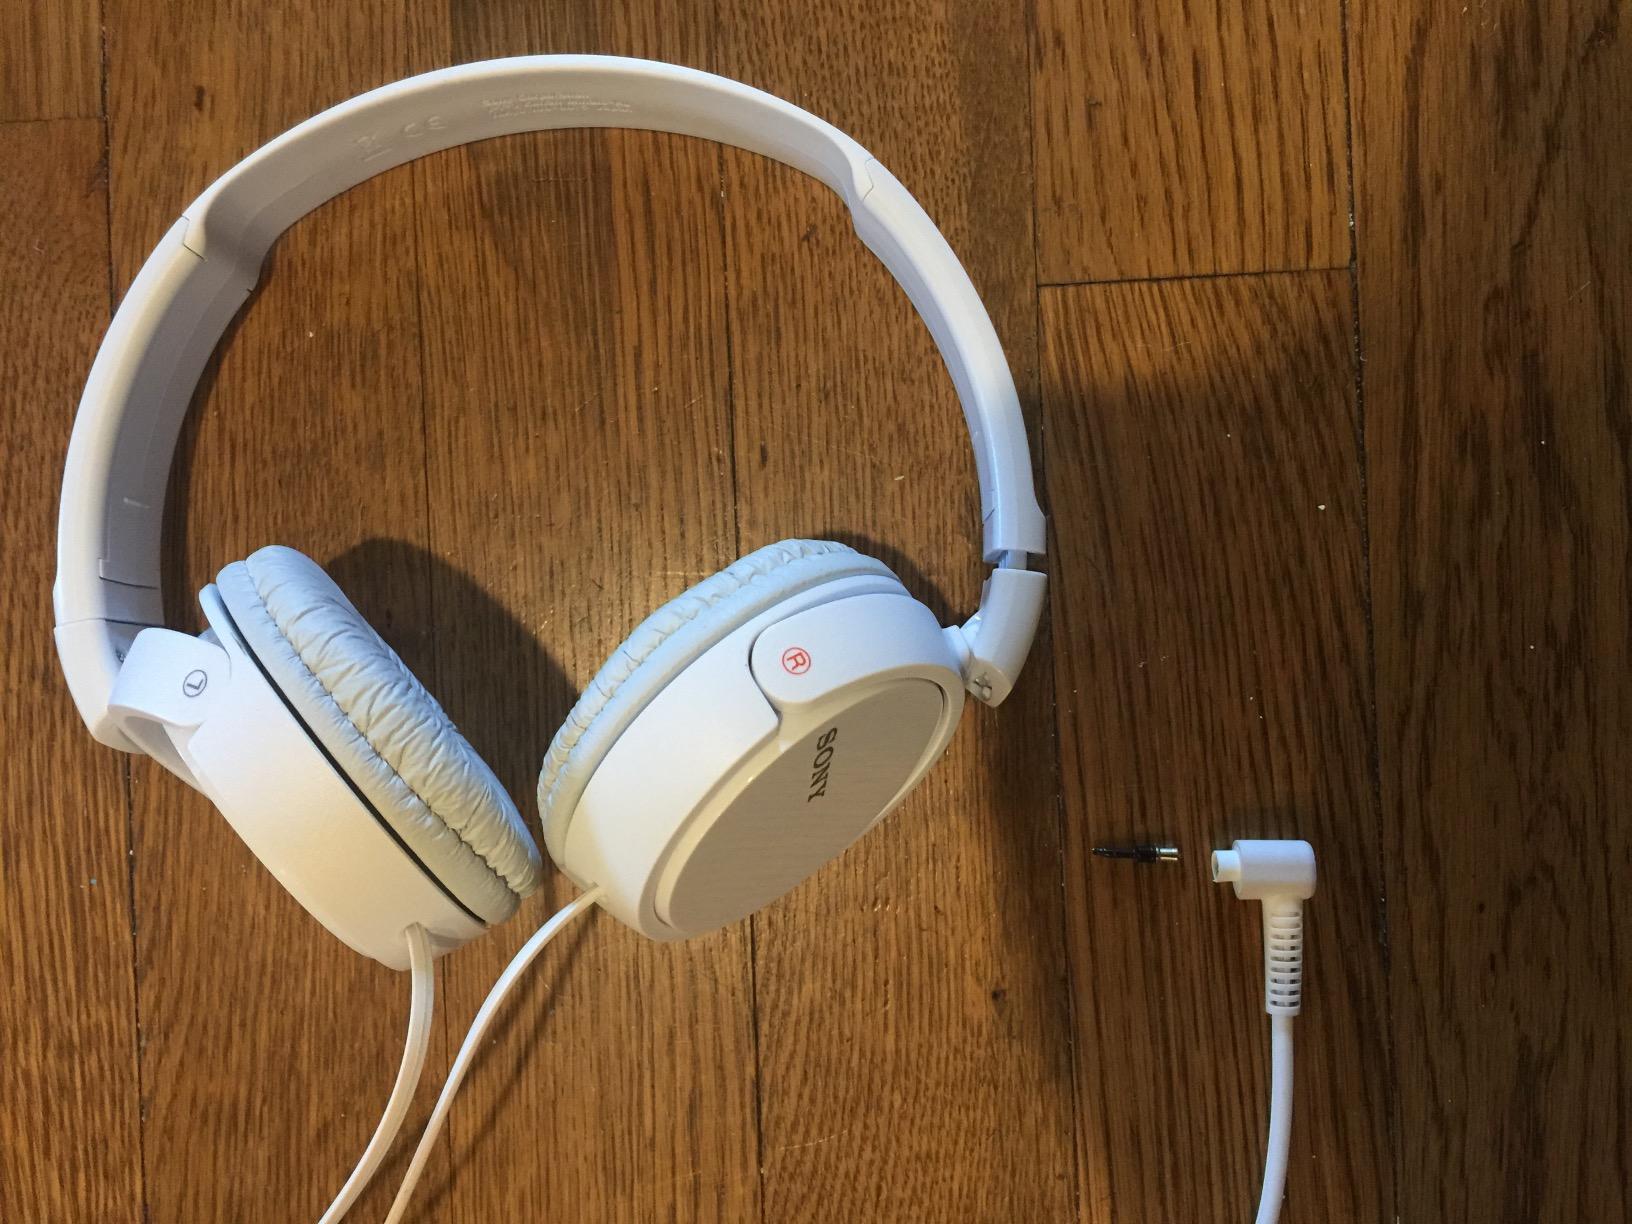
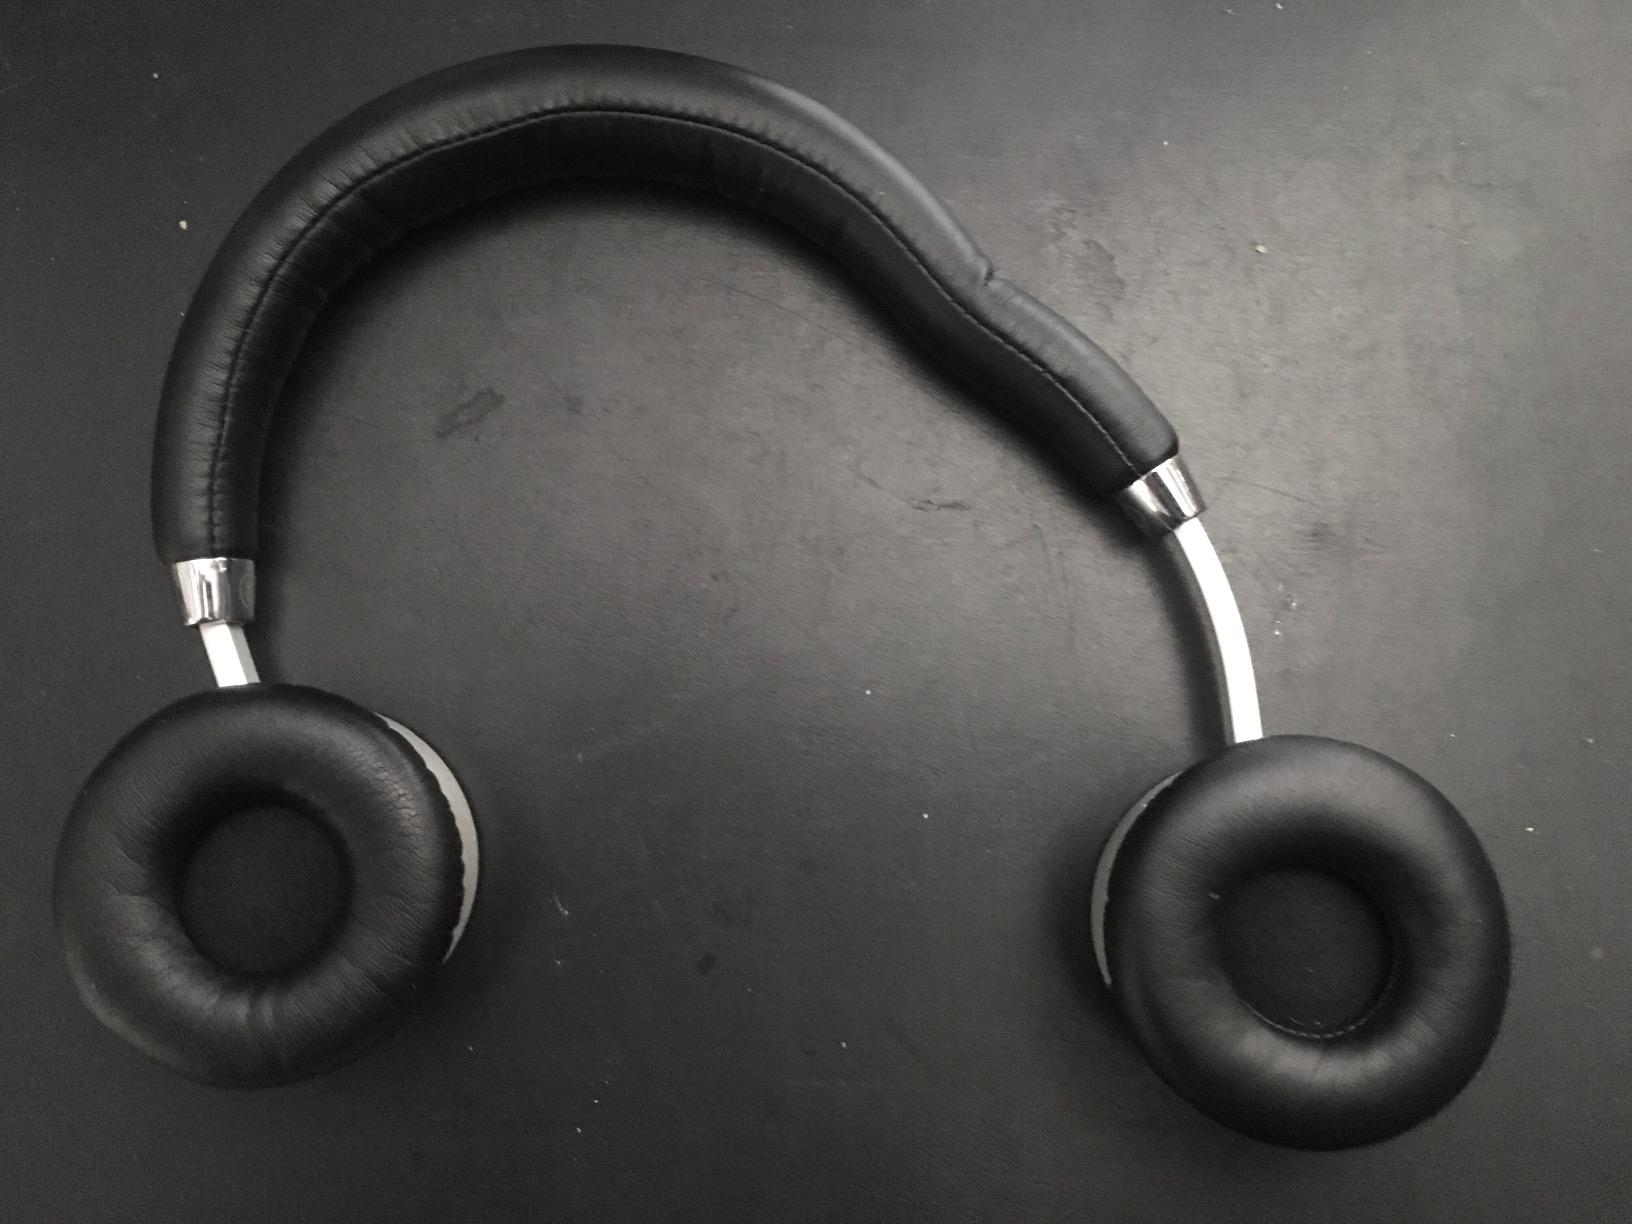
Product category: headphones
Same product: no